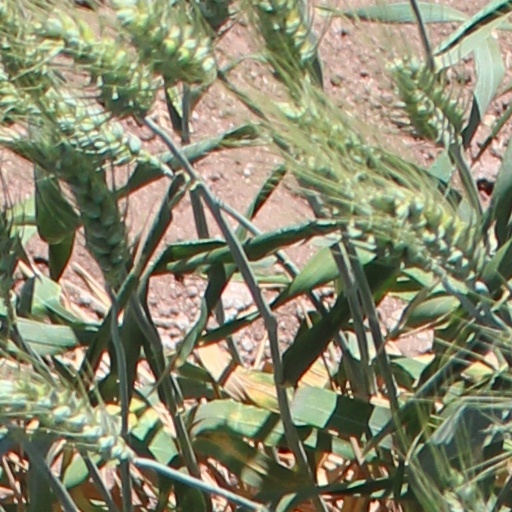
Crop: wheat